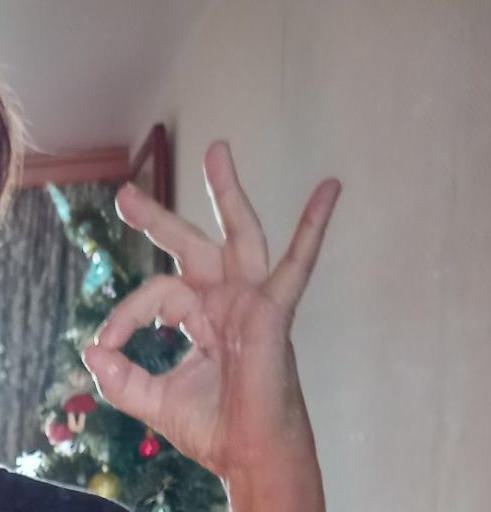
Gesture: ok